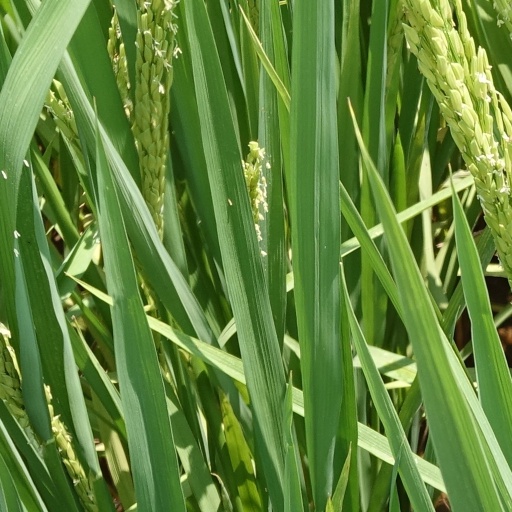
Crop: rice